Gay bathhouse

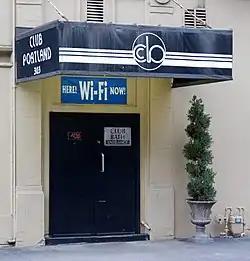
Club Portland, a now defunct gay bathhouse in Portland, Oregon

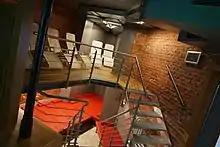
, in Munich

A gay bathhouse, also known as a gay sauna or a gay steambath, is a public bath targeted towards gay and bisexual men. In gay slang, a bathhouse may be called just "the baths", "the sauna", or "the tubs". Historically, they have been used for sexual activity.